National Library of Thailand

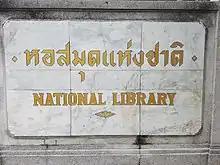
Sign, National Library of Thailand

The National Library of Thailand's main tasks are collecting, storing, preserving, and organizing all national intellectual property regardless of medium. Collections include palm-leaf manuscripts stone inscriptions, Thai traditional books, and printed publications, as well as audio-visual materials and digital resources. The library is a national information resource serving citizens nationwide.